Brús

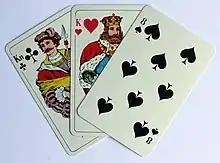
The three top trumps in the Icelandic game of Brús

Brús is an unusual card game in that not all of the cards in the pack are used and the game values are different from normal. The "Twists" (Twos), Threes, Fours and Fives are removed from the pack, leaving 36 cards. There are three matadors which are the highest cards: the J, K and 8 (called "Brúnka" = the "Brown One"), followed by the other 'beaters', the Nines, Aces, Jacks and Sixes in suit order. The Sixes are known as postmen, but this is probably a corruption of "pope", since they were historically known in Brusbart as popes.